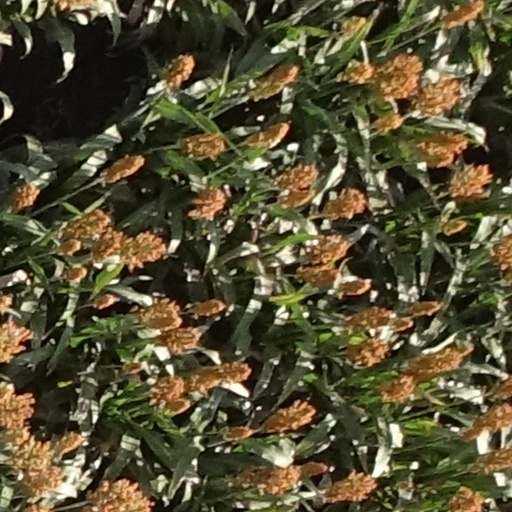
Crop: sorghum